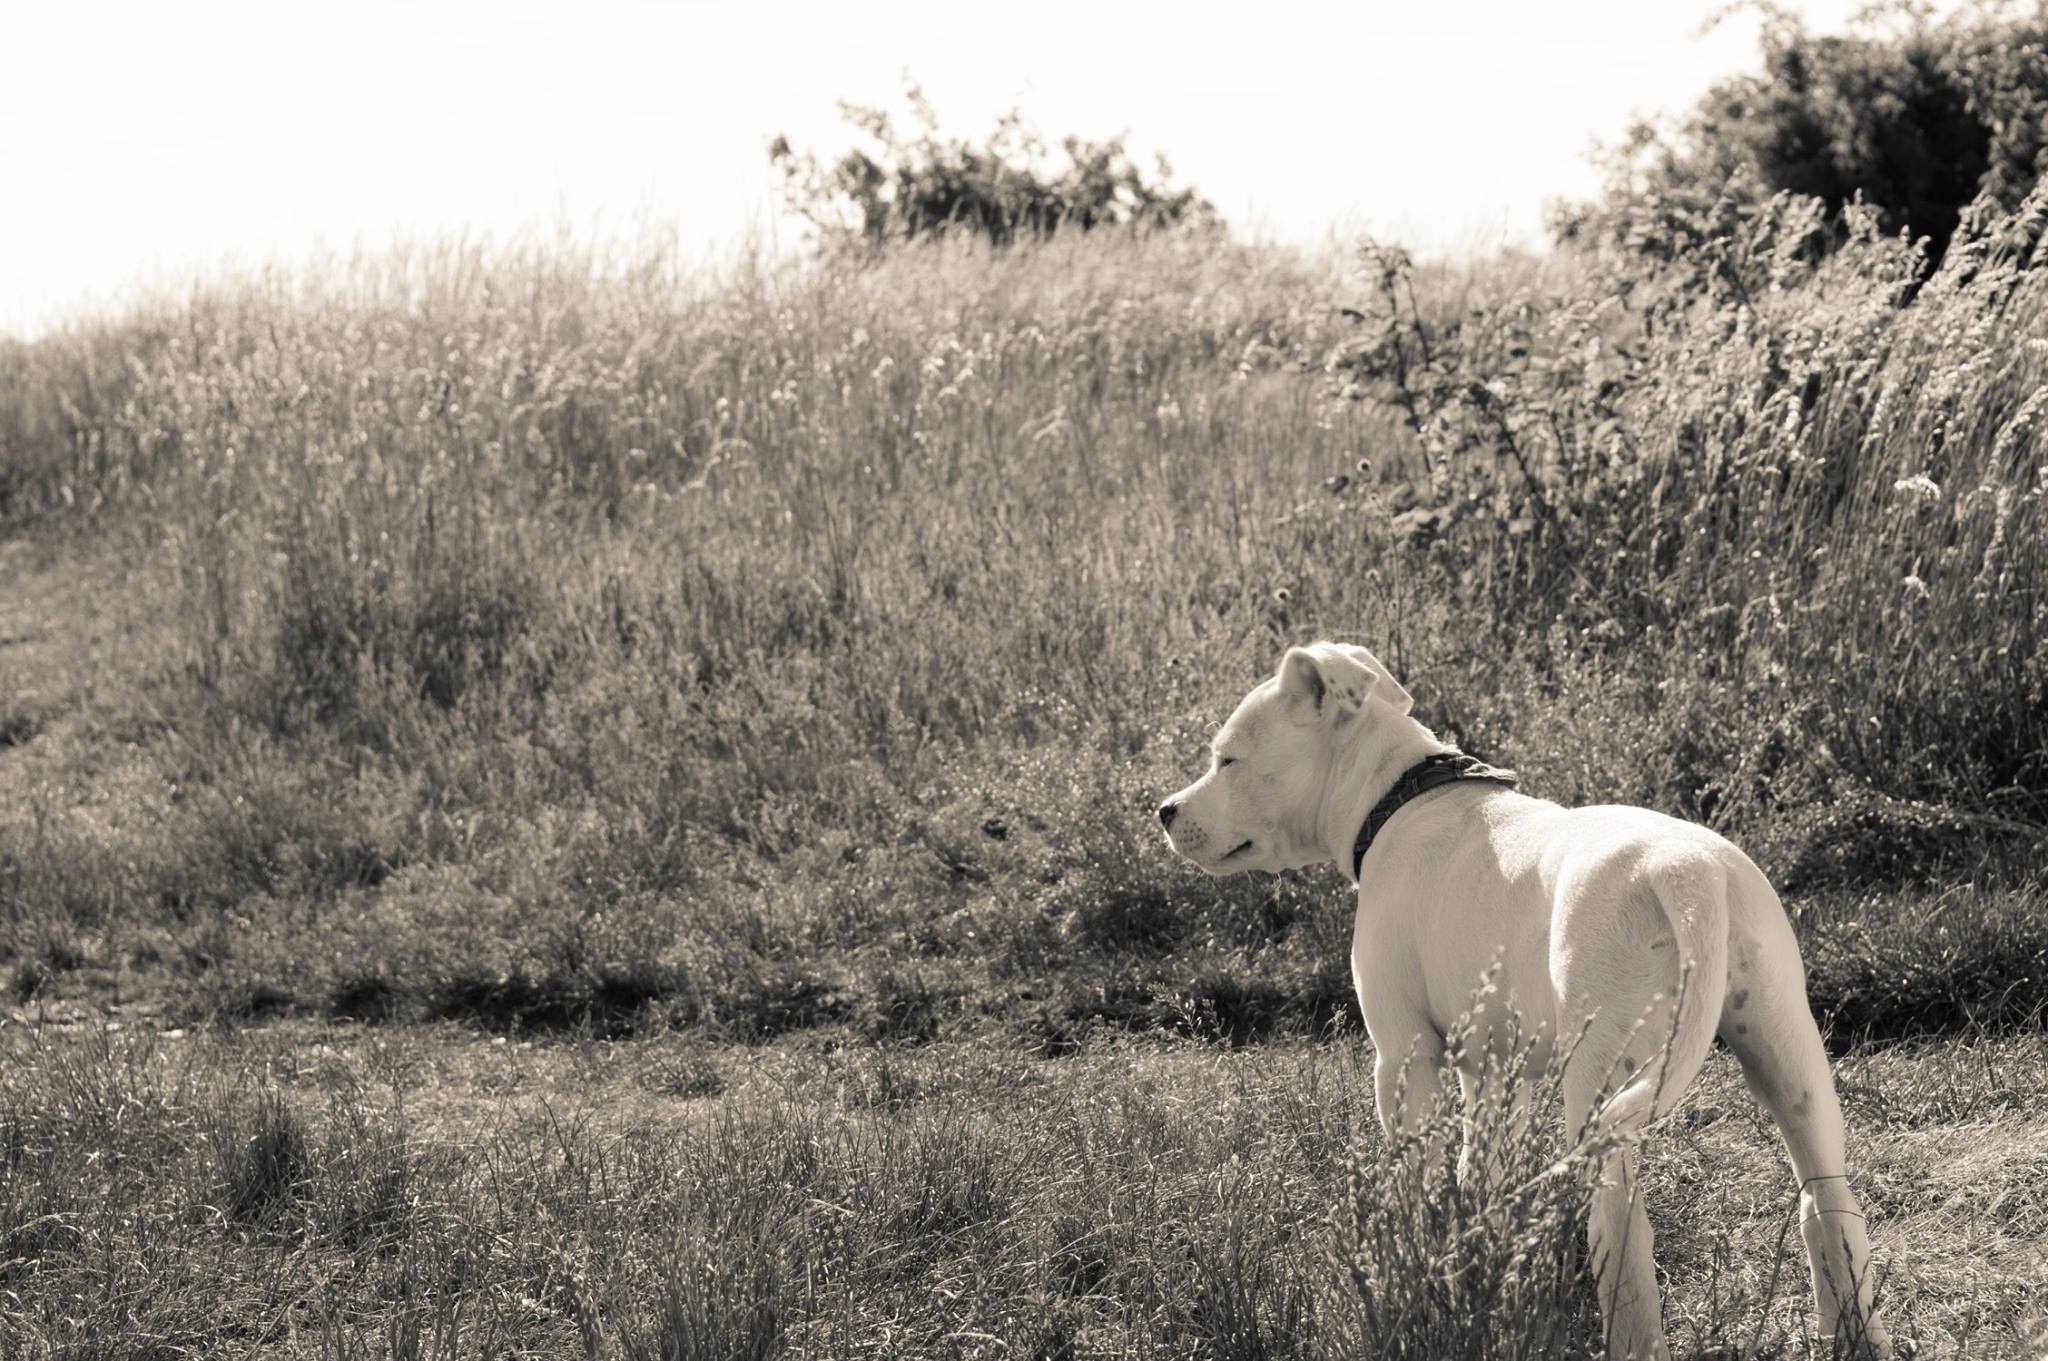
grass, white, prairie, puppy, dog, animal, cute, summer, wildlife, mammal, vertebrate, rural area, dog eyes, white dog, the sight of a dog, dog like mammal, horse like mammal